2008 European Speed Skating Championships

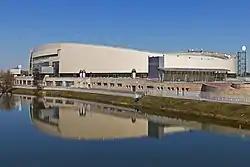
Rink in Kolomna

The 2008 European Speed Skating Championships were held at the Kolomna Speed Skating Center in Kolomna, Russia, from 12 to 13 January 2008.